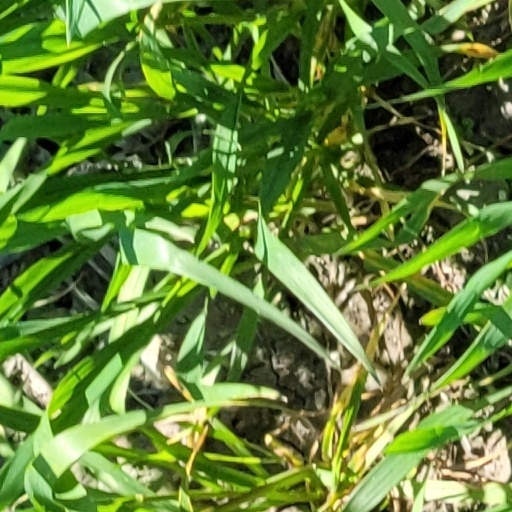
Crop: wheat